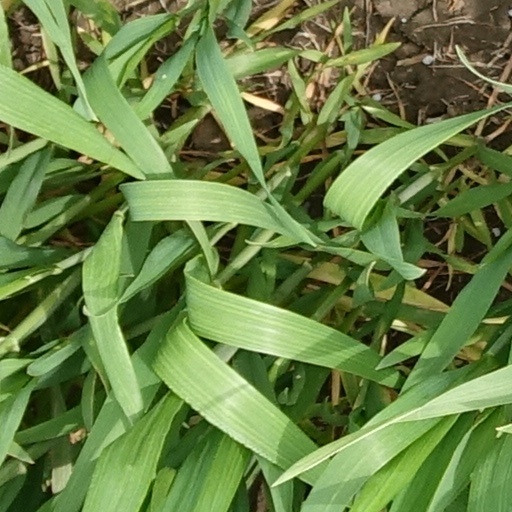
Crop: wheat